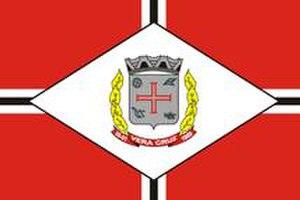
Vera Cruz est une ville de l'État du Rio Grande do Sul.